Singapore

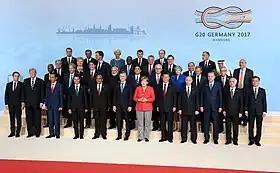
Prime Minister Lee Hsien Loong at the 2017 G20 meeting in Germany. Since 2010, Singapore has often been invited to participate in G20 processes.

After the Japanese surrender to the Allies on 15 August 1945, Singapore fell into a brief state of violence and disorder; looting and revenge-killing were widespread. British, Australian, and Indian troops led by Lord Louis Mountbatten returned to Singapore to receive the formal surrender of Japanese forces in the region from General Seishirō Itagaki on behalf of General Hisaichi Terauchi on 12 September 1945. Meanwhile, Tomoyuki Yamashita was tried by a US military commission for war crimes, but not for crimes committed by his troops in Malaya or Singapore. He was convicted and hanged in the Philippines on 23 February 1946.